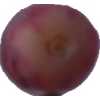
Label: pink_grape